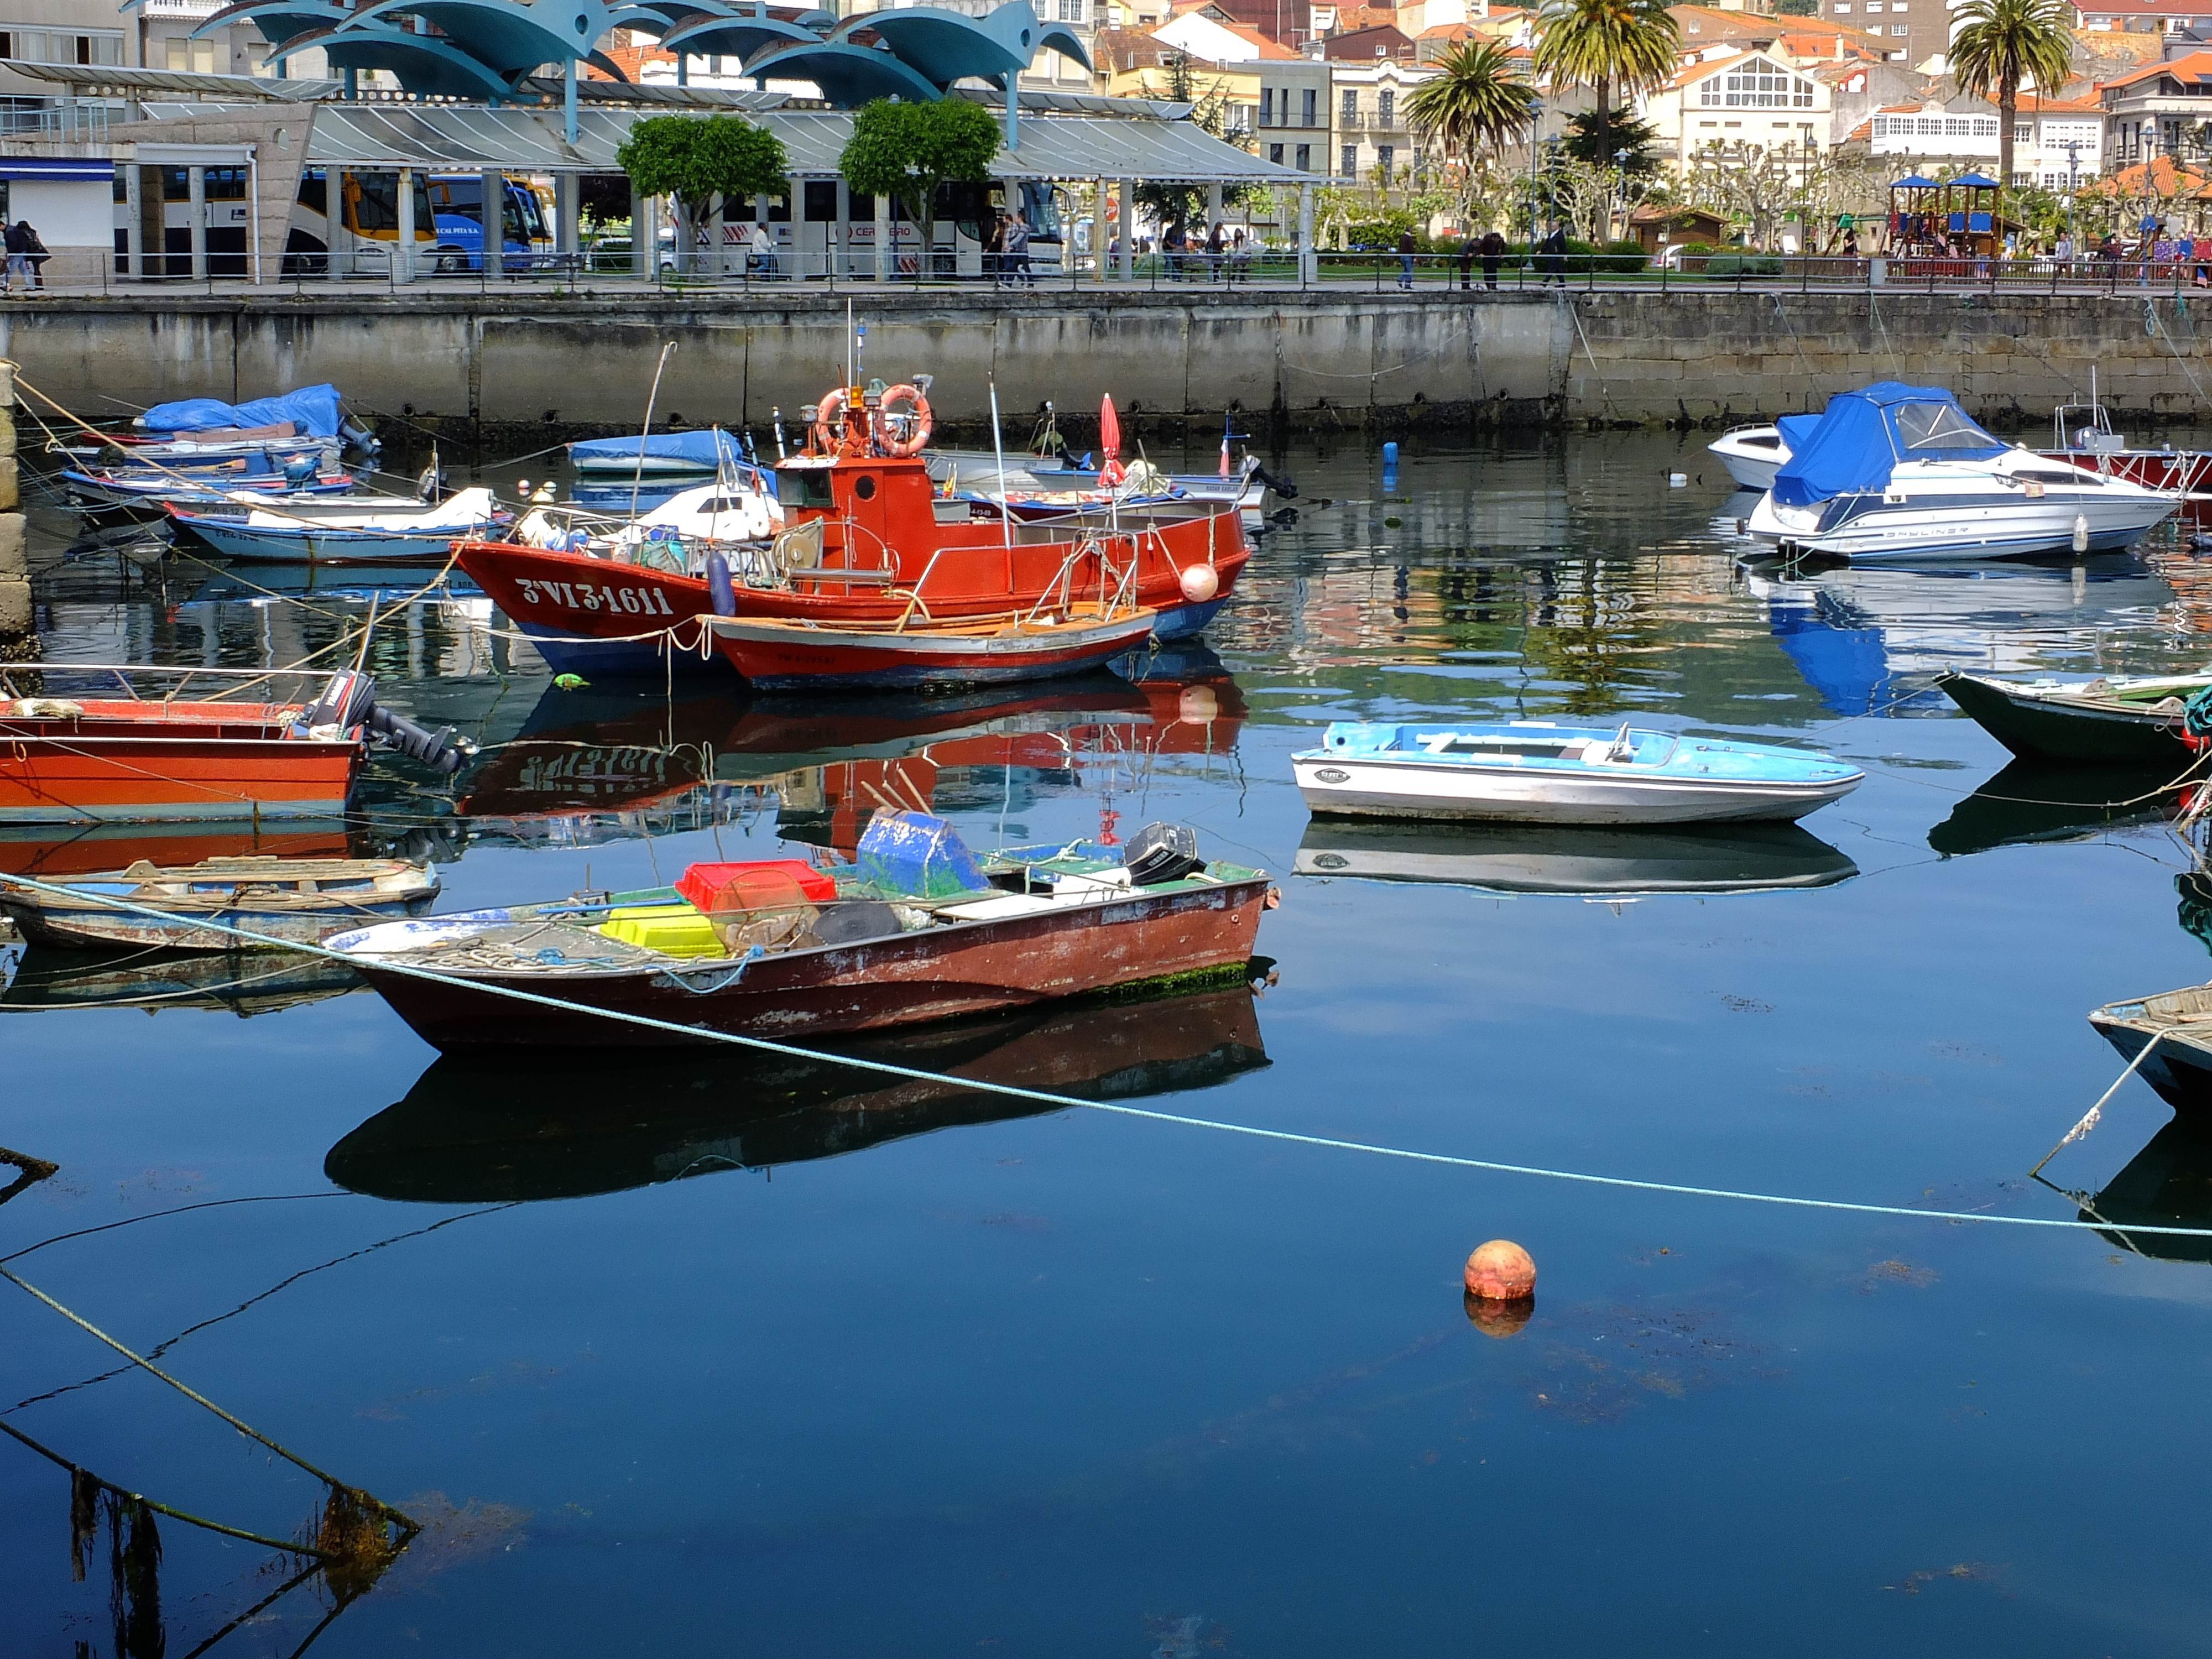
landscape, sea, water, dock, boat, reflection, vehicle, harbor, marina, port, spain, boating, galicia, pontevedra, paisajes, watercraft, ggl1, gaby1, cangasdomorrazo, fujifilmxs1, fishing vessel, po551cangasdomorrazogaliciaespa a